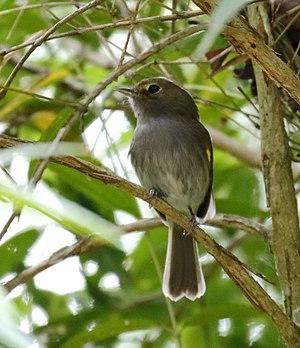
Le Todirostre à poitrine ombrée, aussi appelé Todirostre de Temminck, est une espèce de passereau de la famille des Tyrannidae.